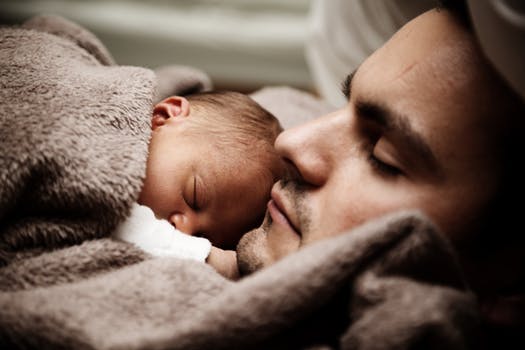
Label: No Watermark